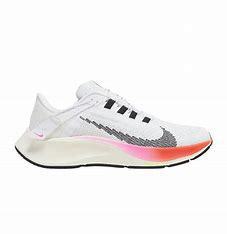
Brand: Nike
Model: Air Zoom Pegasus 38 Flyease